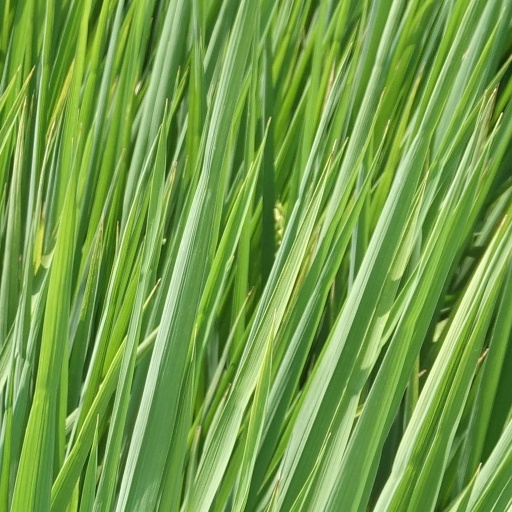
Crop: rice